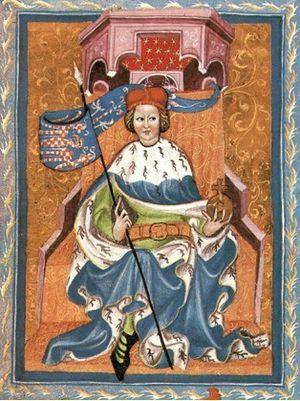
L’histoire de l'Autriche désigne l'histoire du pays d'Europe centrale appelé aujourd'hui Autriche. Mais la définition géopolitique du pays ayant connu de profonds changements au cours des périodes moderne et contemporaine, cette histoire concerne donc aussi les pays voisins : Allemagne, Hongrie, Suisse, Italie, etc.